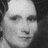
Emotion: sad